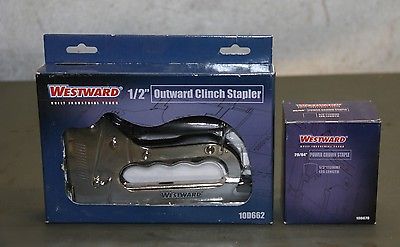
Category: stapler